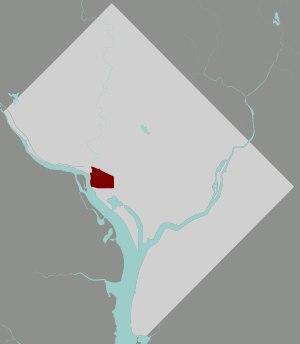
Foggy Bottom est l'un des plus anciens quartiers de Washington D.C, datant du XVIII et XIX siècles. Il se situe à l'ouest de la Maison-Blanche, dans le centre de la ville, dans le Northwest quadrant. Il est délimité par la 17ᵉ rue à l'est, Rock Creek Parkway à l'ouest, Constitution Avenue au sud et Pennsylvania Avenue au nord. On pense que Foggy Bottom tient son nom de sa proximité de la rivière, qui rendait susceptible à cet endroit la concentration de fog et de fumée industrielle, une bizarrerie atmosphérique locale.